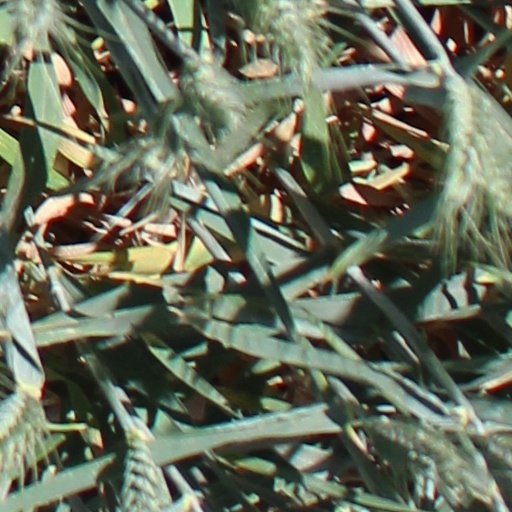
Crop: wheat